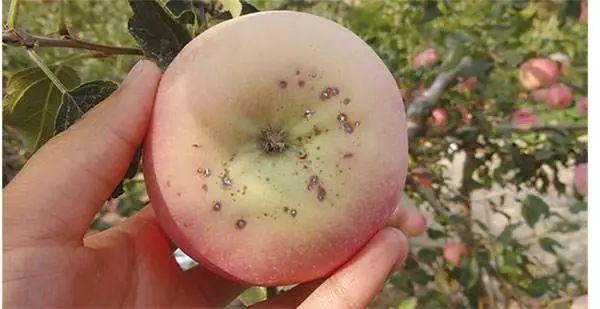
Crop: apple
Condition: rust